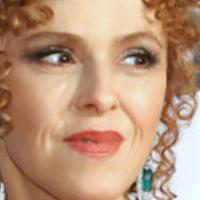
Age group: age 56-65